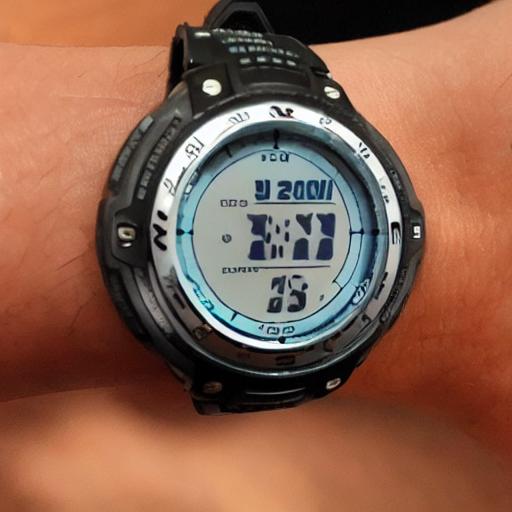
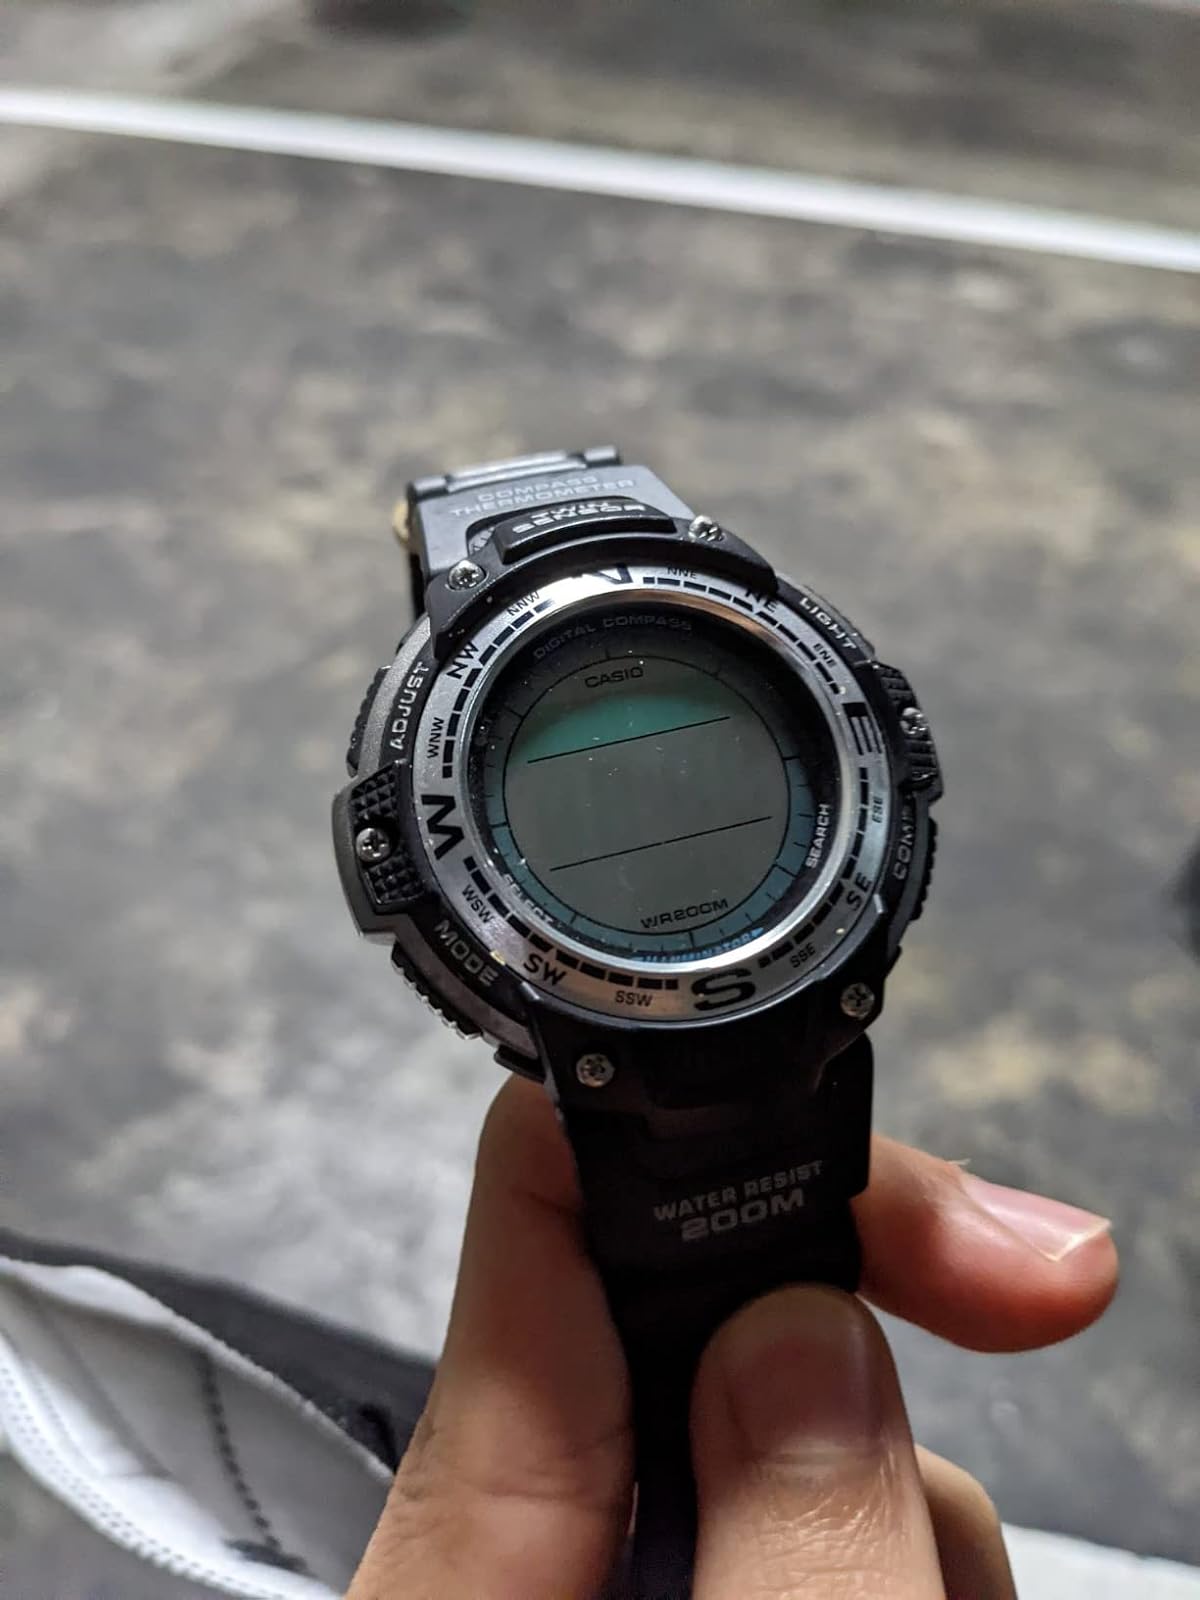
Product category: accessories_watch
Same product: no